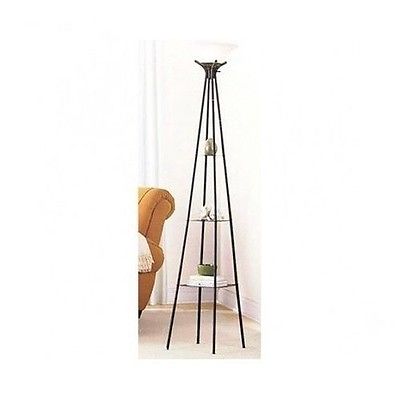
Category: lamp